Susan Langstaff Mitchell

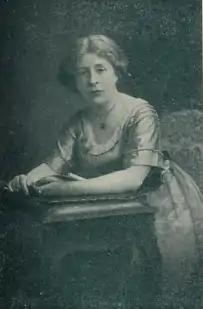
Susan Langstaff Mitchell

In 1899, she travelled to London for treatment of a hearing problem associated with tuberculosis. While there, she stayed with the Yeats family, and sat for her portrait painted by John B. Yeats.